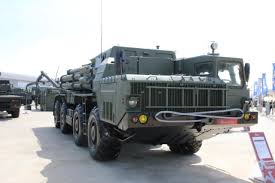
Label: Tornado